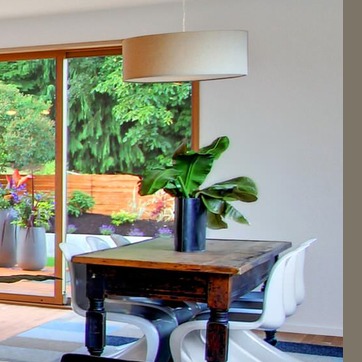
Material: foliage